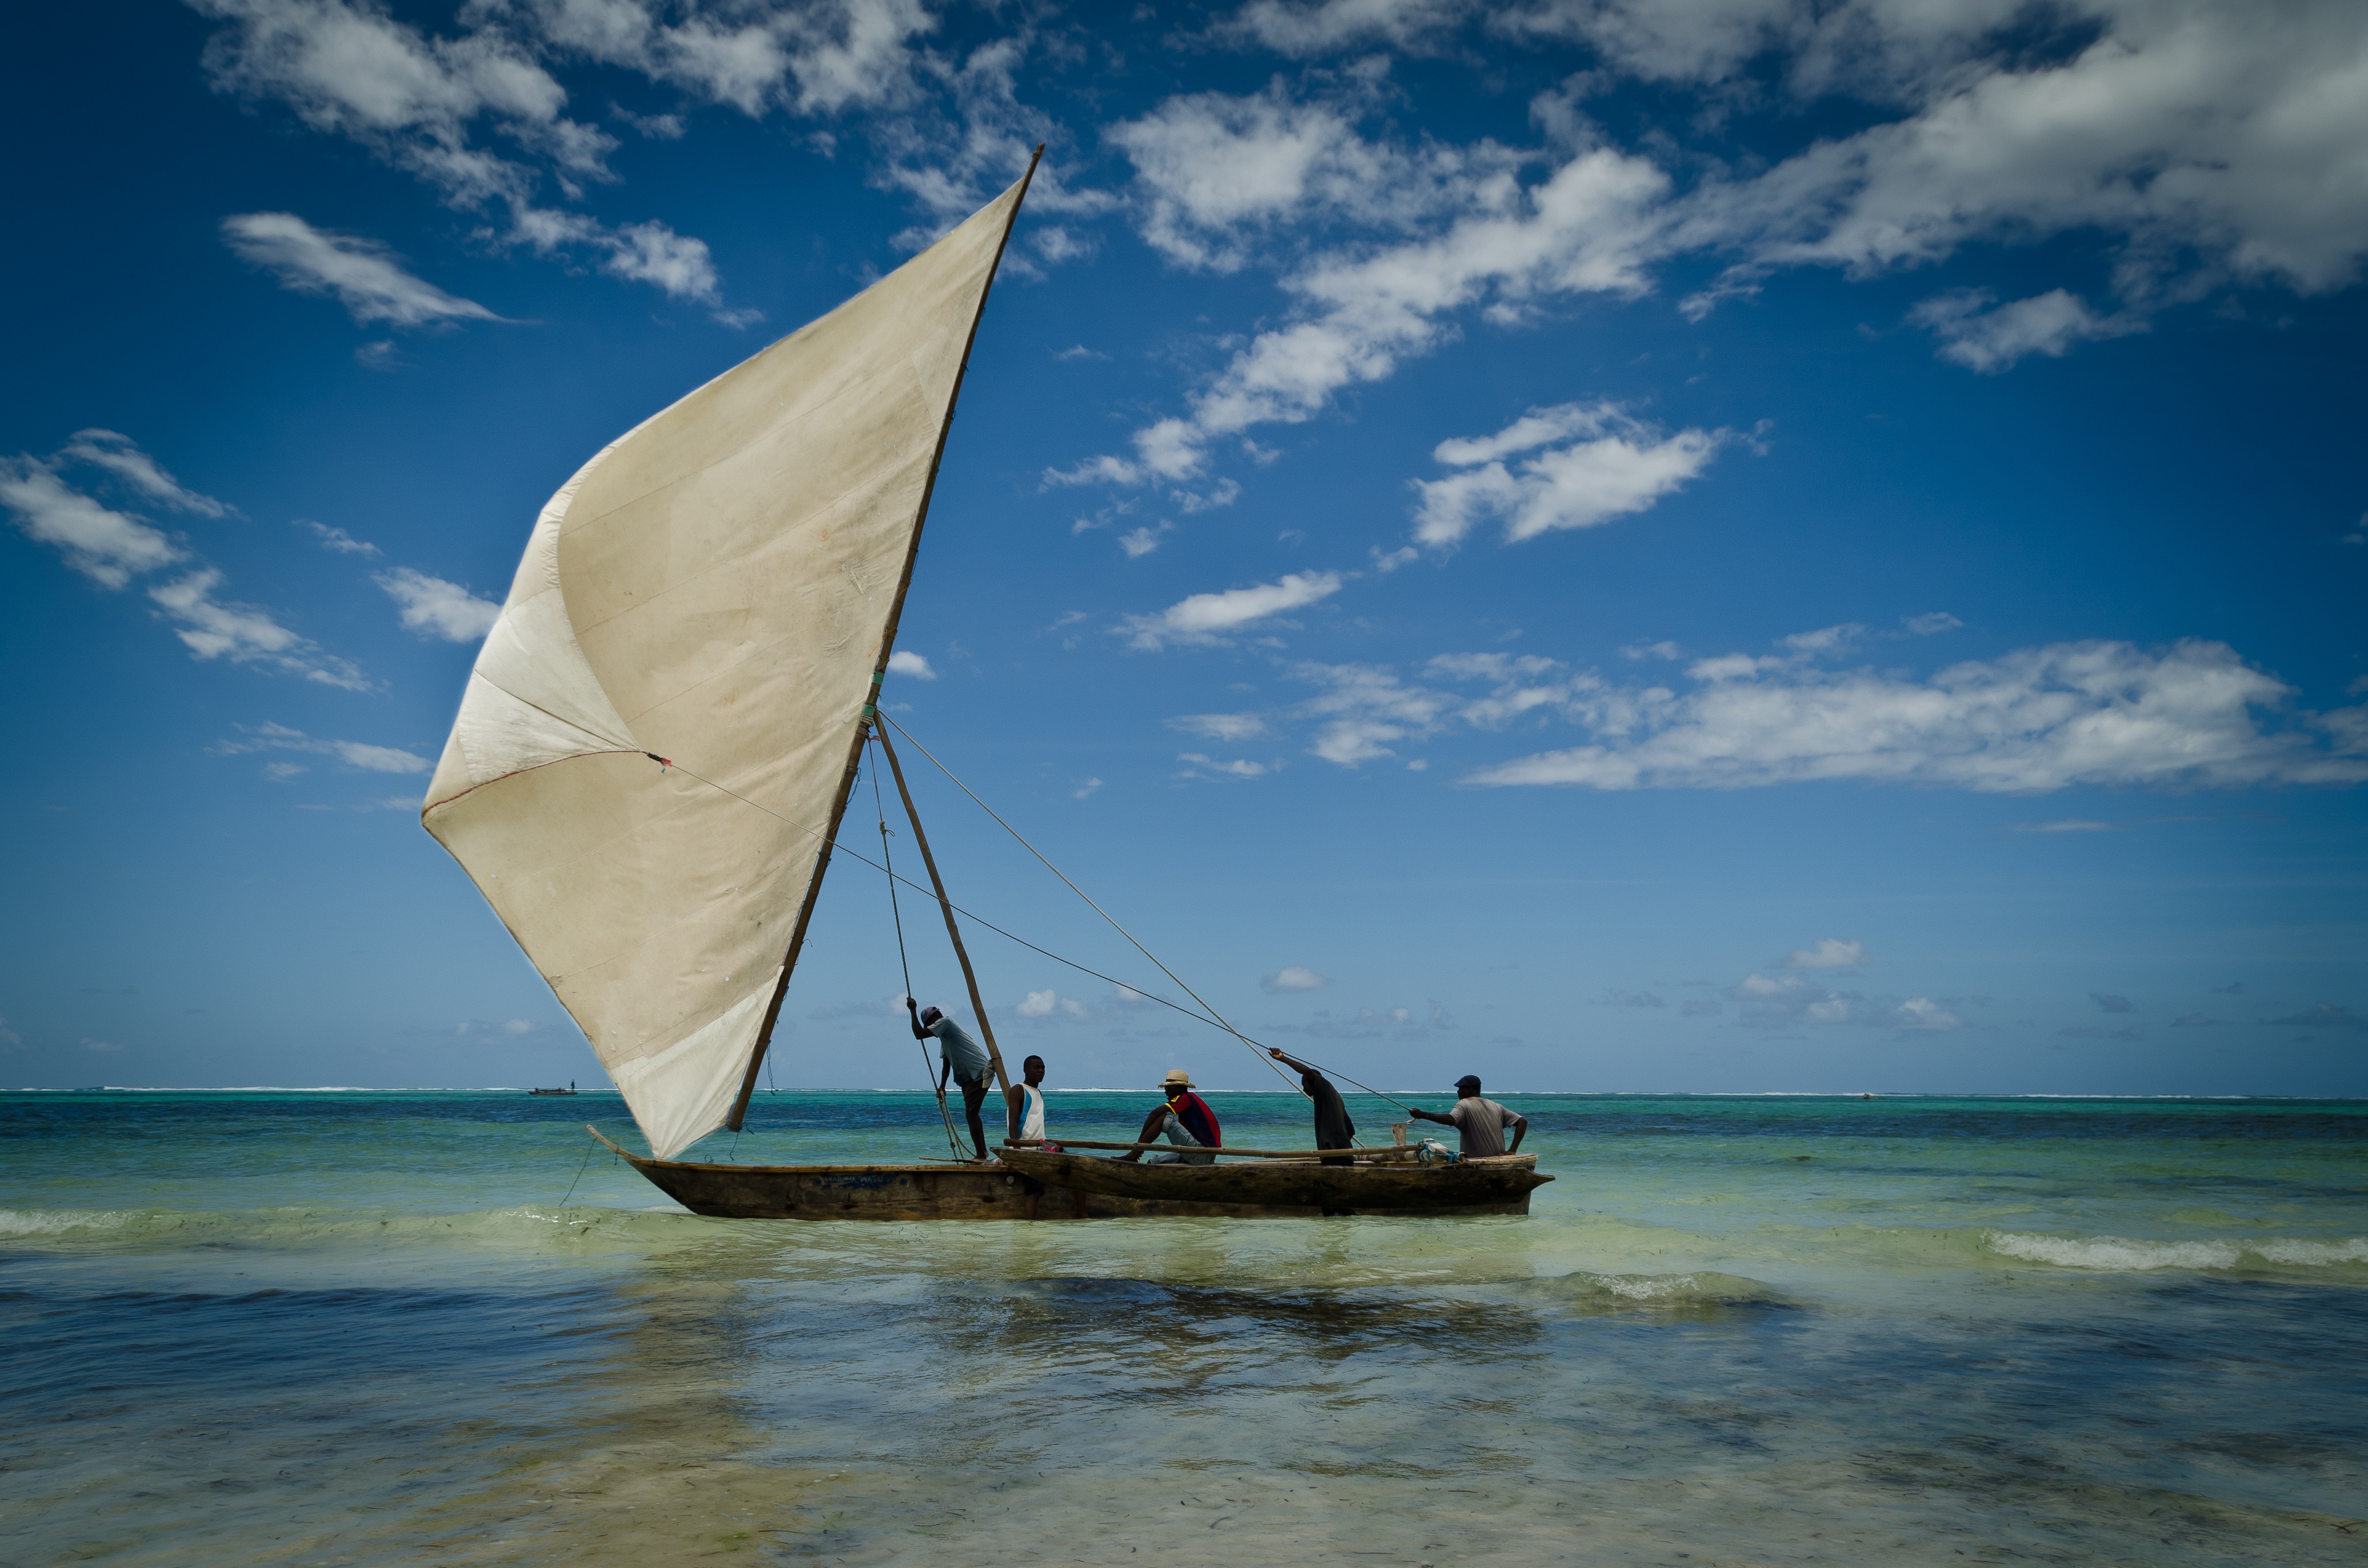
beach, sea, coast, water, ocean, cloud, sky, sunset, boat, wind, ship, travel, vehicle, relax, mast, sailing, holiday, bay, romantic, sailboat, sail boat, sail, zanzibar, watercraft, schooner, sailing ship, indian ocean